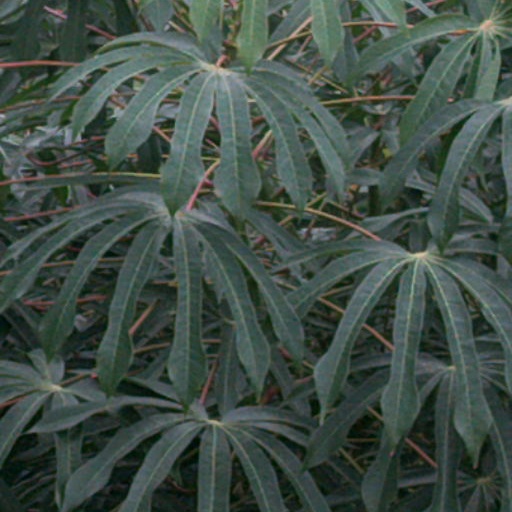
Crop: cassava